Twinworld

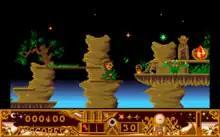
Screenshot from the first level, encountering a Bothria

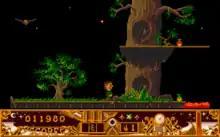
Screenshot from the second world, "Dark Forest"

The 23 levels are set in five different "worlds": a normal rural landscape, a forest, a medieval-style fortress, swamps and finally the temple of the evil wizard Maldur. The first four "worlds" have five levels each, and Maldur's temple has three, with the last being a special "boss" level.